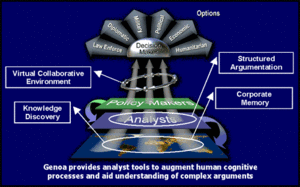
Project Genoa, système logiciel réalisé à la demande de DARPA, a servi à analyser de grandes quantités de données et métadonnées dans le but de soutenir les analystes humains dans la lutte au terrorisme par les États-Unis. Il est remplacé par Genoa II.